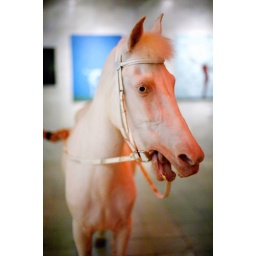
white horse in balinese galery